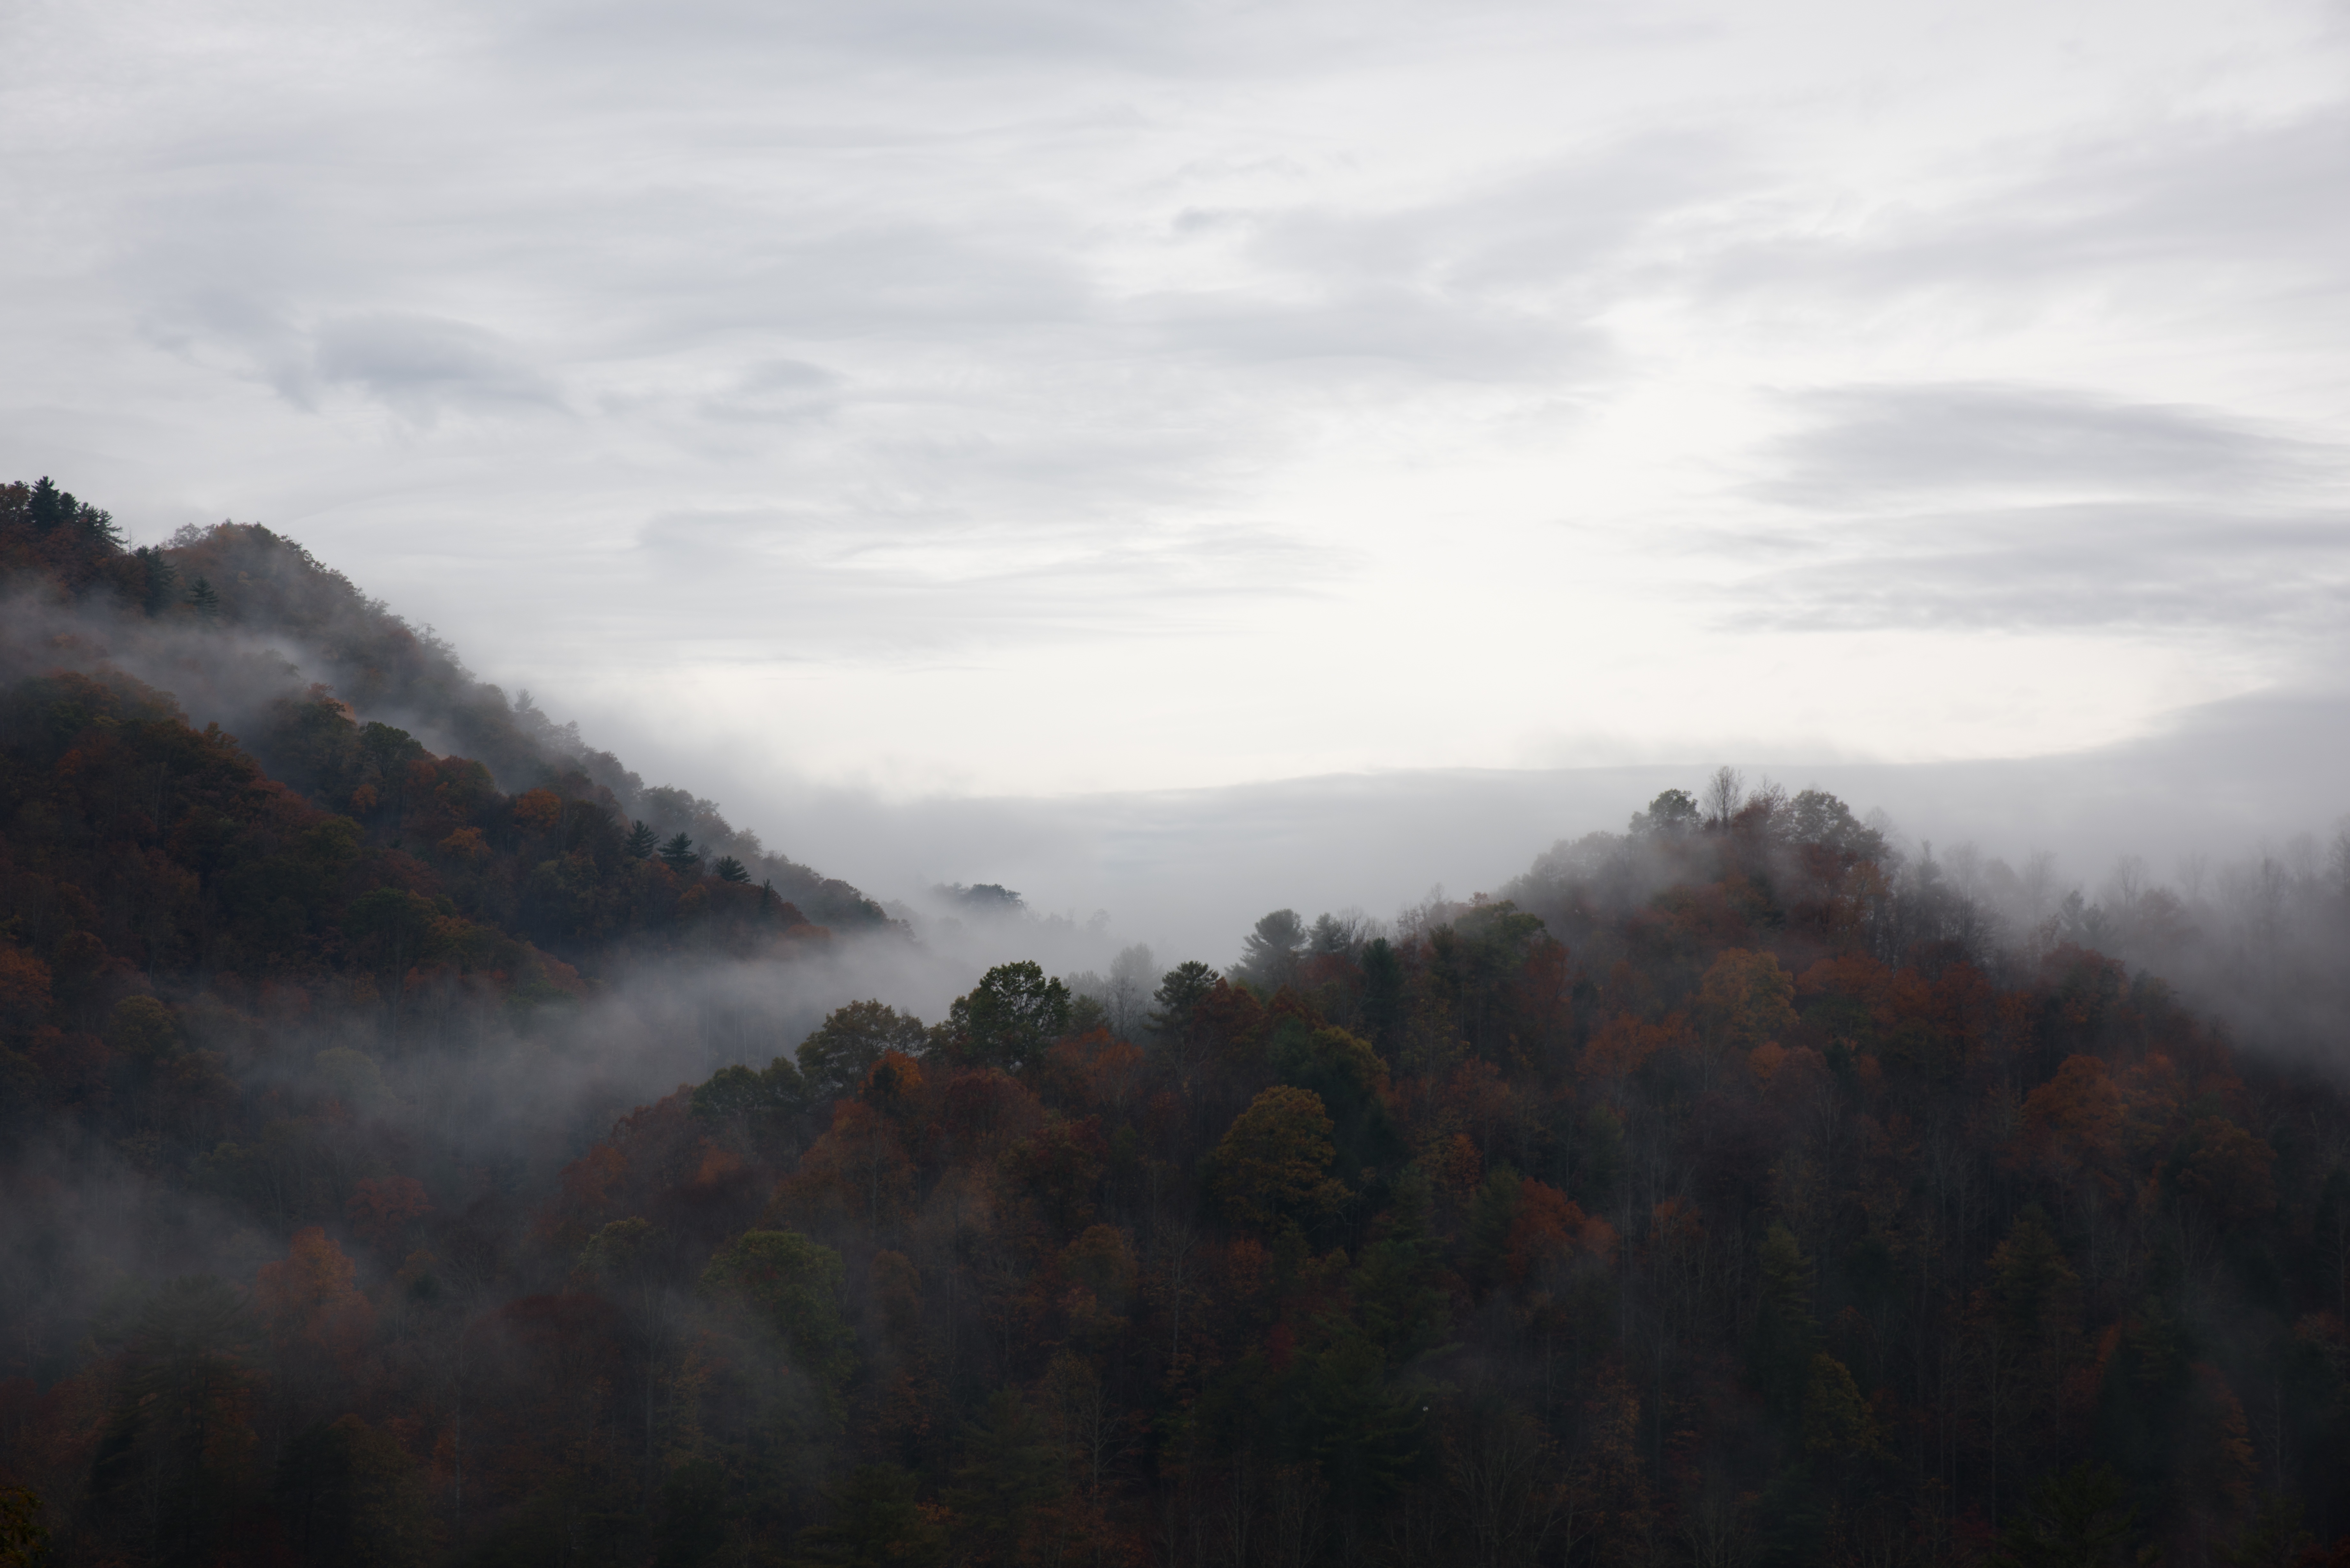
landscape, tree, nature, forest, outdoor, wilderness, mountain, snow, cloud, sky, fog, sunrise, mist, sunlight, morning, fall, hill, view, dawn, valley, mountain range, evening, scenic, weather, season, ridge, trees, hills, rainy, grey, clouds, gloomy, woodland, autumnal, landform, geographical feature, atmospheric phenomenon, mountainous landforms